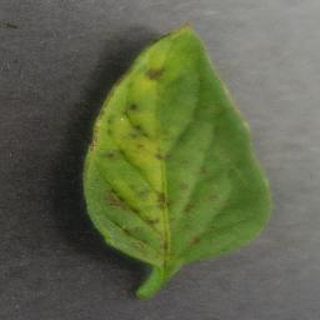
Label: tomato_yellow_leaf_curl_virus